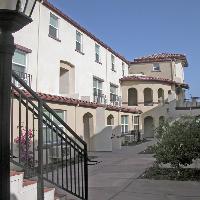
Weather: sun or clear